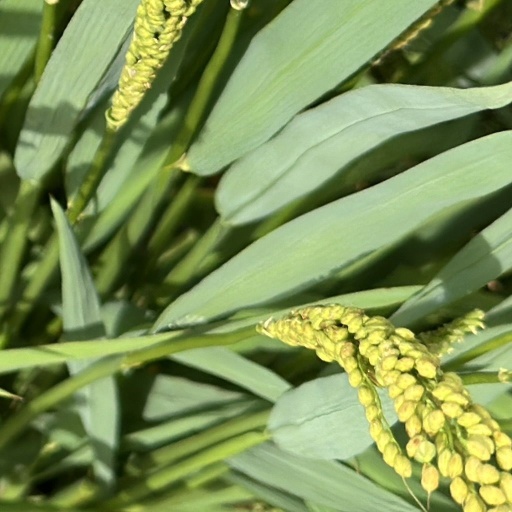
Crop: rice